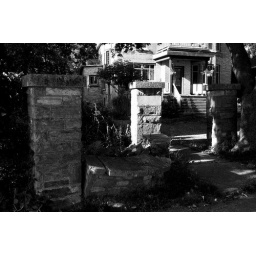
A stone wall around the grounds of the house is slowly returning to the earth.